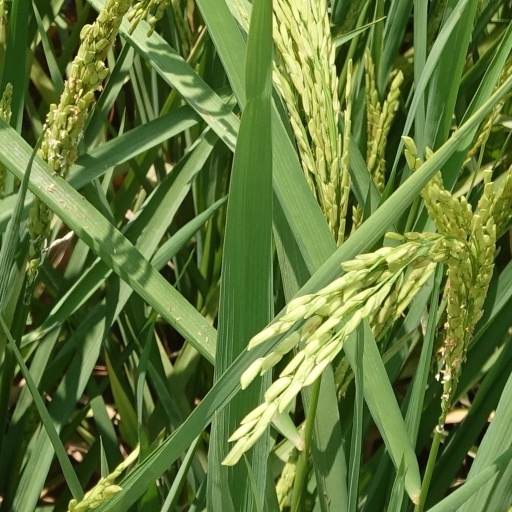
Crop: rice